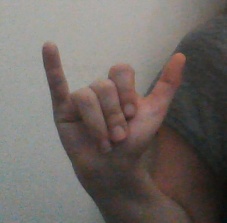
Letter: ya